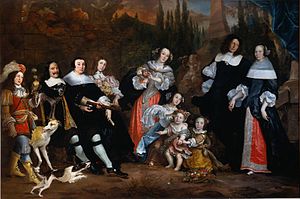
Michiel de Ruyter
Juriaen Jacobsze, Michiel de Ruyter og hans familie, 1662, Rijksmuseum Amsterdam.
"Michiel Adriaenszoon de Ruyter var en hollandsk admiral. Han var søn af ølbærer Adriaen Michielszoon og Aagje Jansdochter, og oprindelig var hans navn Michiel Adriaenszoon. Efternavnet ""de Ruyter"" tog han i 1633. Han blev også kaldt bestevaêr, som betyder bedstefar.